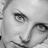
Emotion: sad